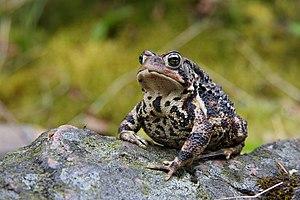
Crapaud d'Amérique, Parc national de la Jacques-Cartier, Québec, Canada. Italiano: Un rospo americano (Bufo americanus), un anfibio del genere Bufo nativo degli Stati Uniti d'America e del Canada. La foto è stata scattata nel parco nazionale Jacques-Cartier National Park, in Québec
Les amphibiens au Québec se classent dans deux ordres : Caudata — qui regroupe les salamandres, les tritons et Anura — qui regroupe les crapauds et les grenouilles. Le premier ordre comprend dix espèces classées en quatre familles et le second ordre comprend aussi dix espèces classées en trois familles.